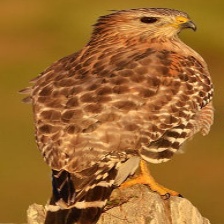
Species: RED SHOULDERED HAWK
Scientific name: BUTEO LINEATUS